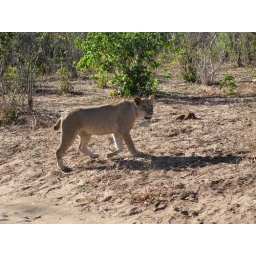
a lioness crosses the road - in botswana.